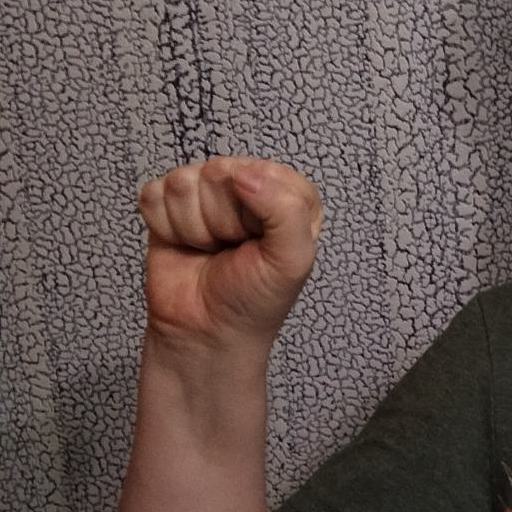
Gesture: fist